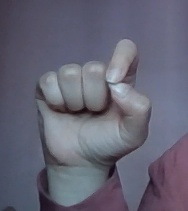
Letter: fa